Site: brandenburg
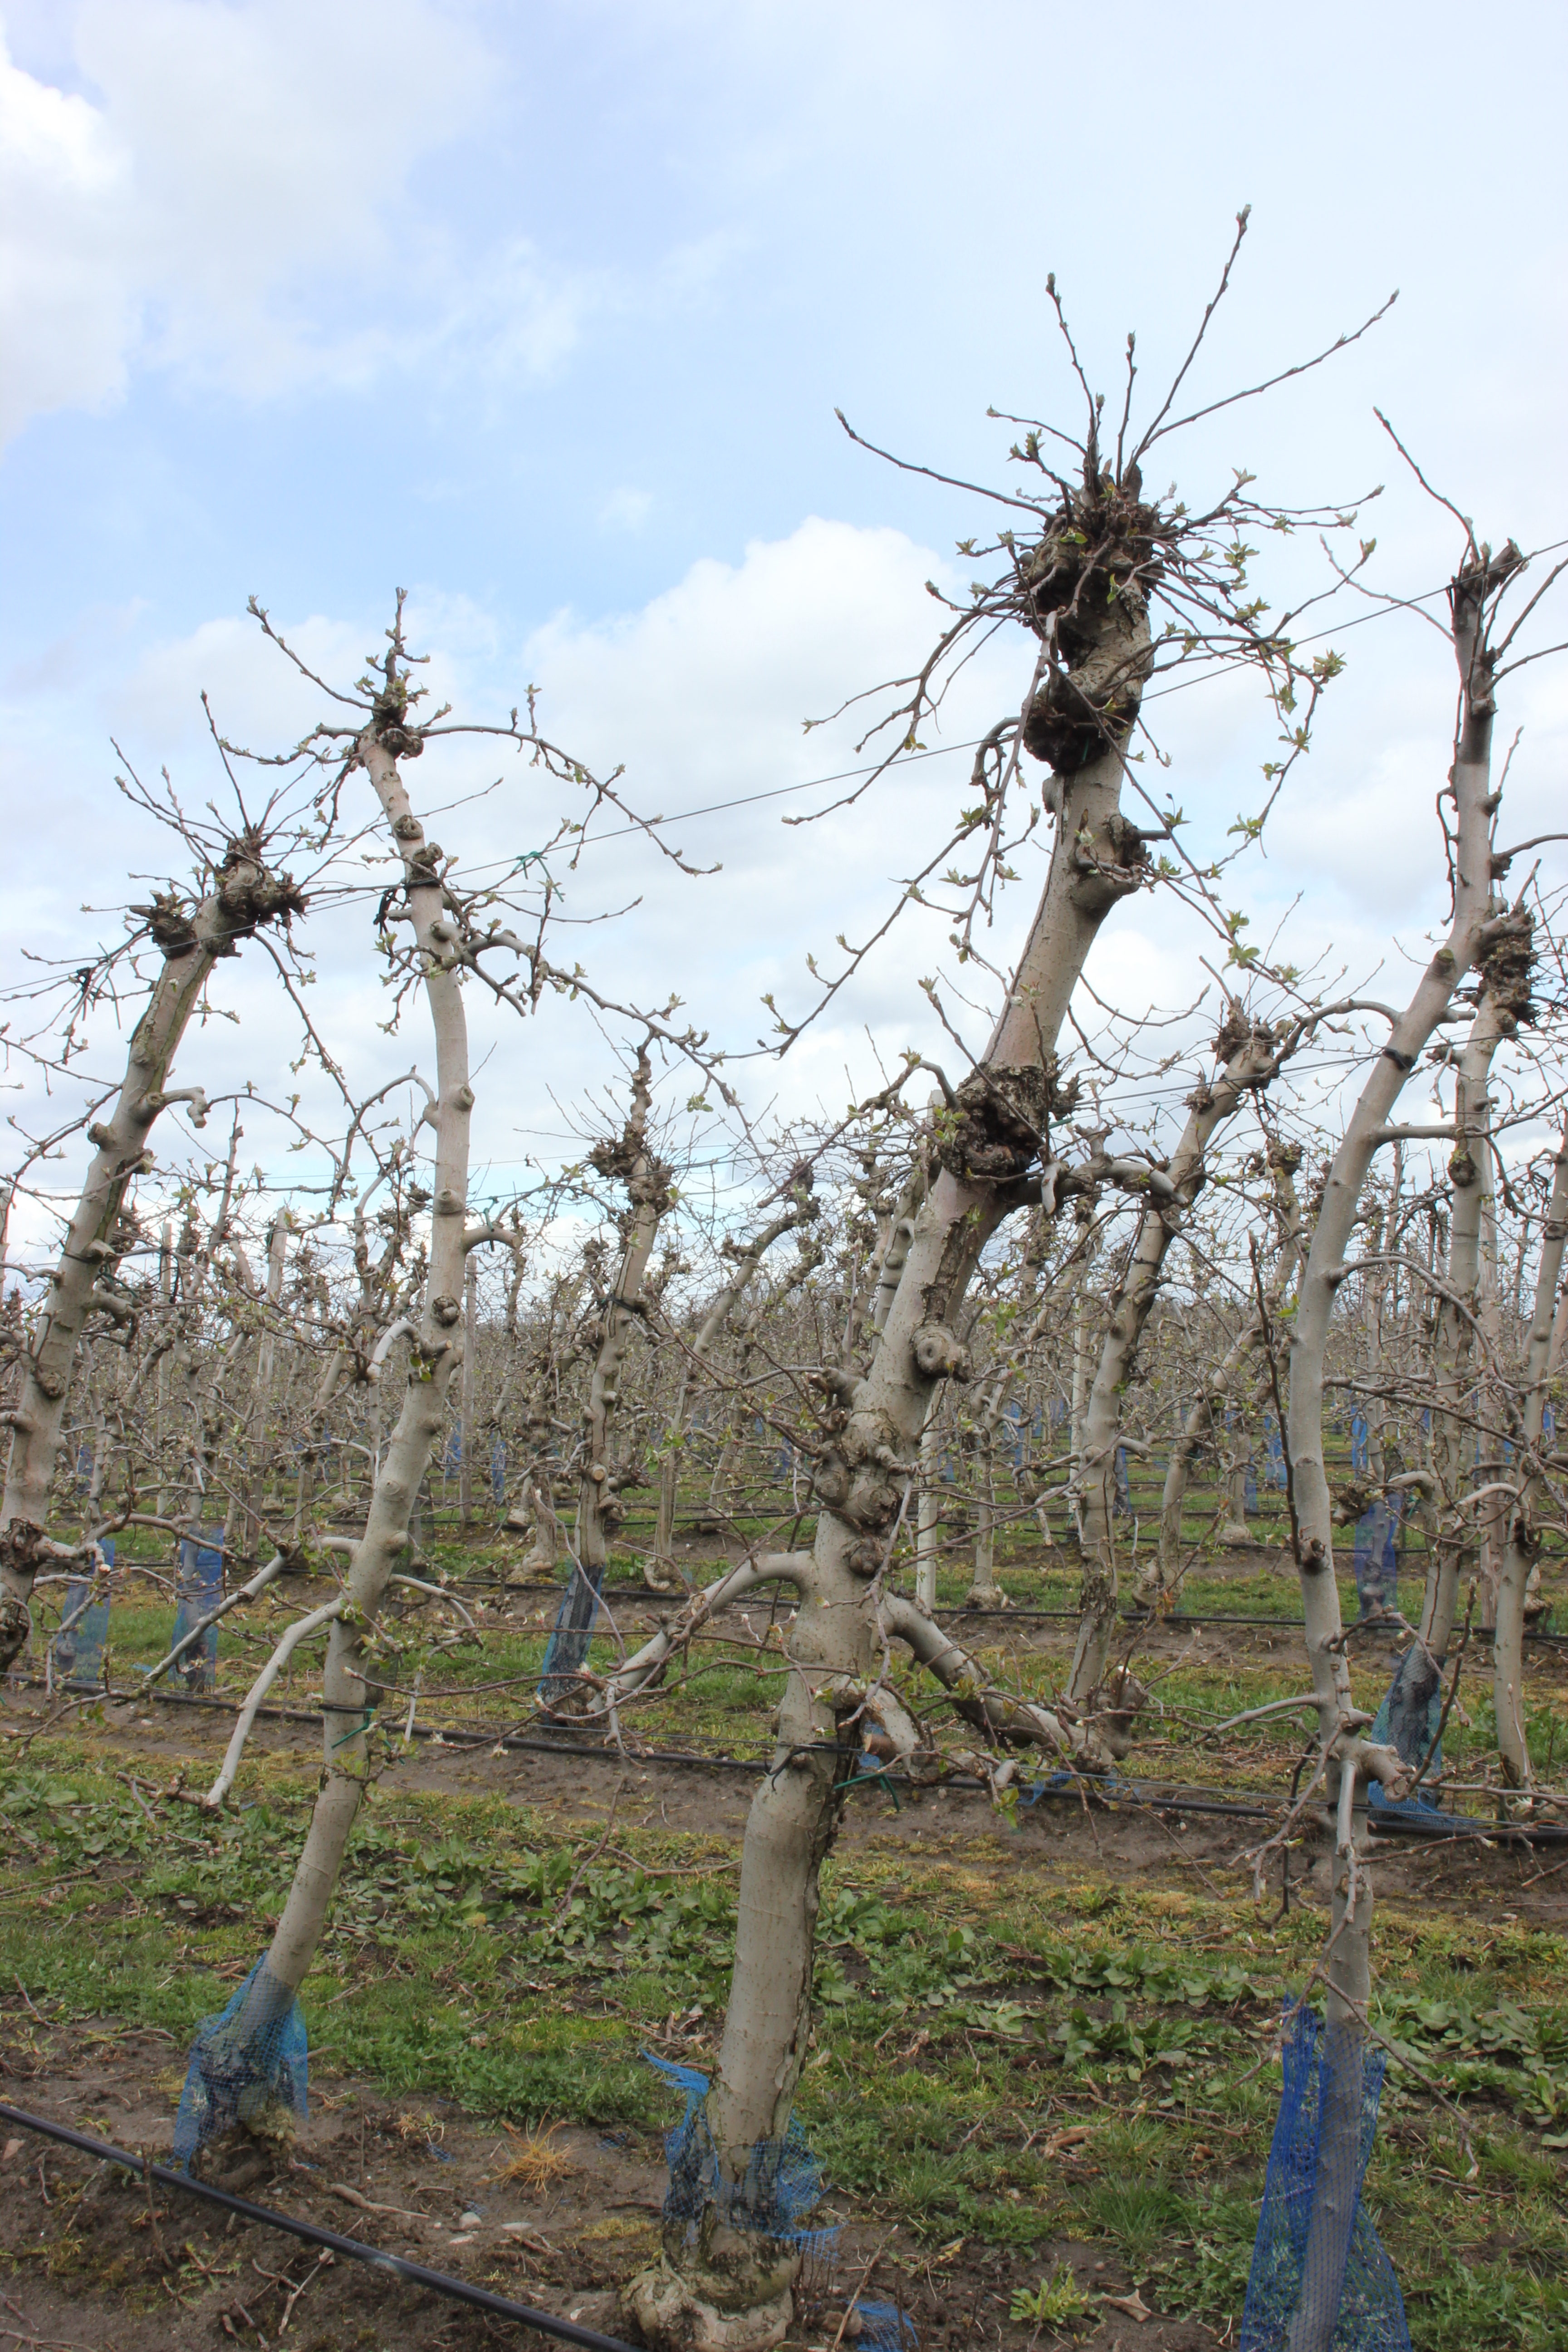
Growth stage (BBCH 55): Inflorescence emergence